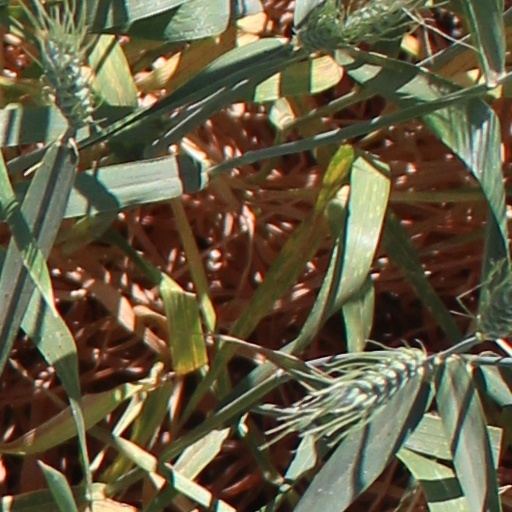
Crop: wheat